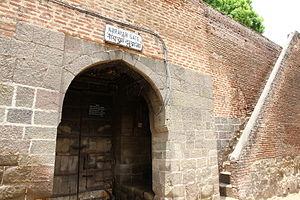
Shaniwarwada est un fort du XVIIIᵉ siècle, situé dans la ville de Pune. Construit en 1732, il a été jusqu'en 1818 la demeure des Peshwâ souverains de l'Empire marathe jusqu'à ce que les Peshwâ perdent le contrôle de la Compagnie des Indes après la troisième guerre anglo-marathe. Le palais était considéré comme le siège du pouvoir politique de l'Inde du XVIIIᵉ siècle.